Shunzhi Emperor

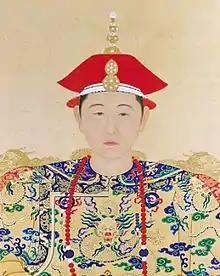
The Shunzhi Emperor's third son, Xuanye, after he had become the Kangxi Emperor (r. 1661–1722)

The emperor's last will, which was made public on the evening of 5 February, appointed four regents for his young son: Oboi, Soni, Suksaha, and Ebilun, who had all helped Jirgalang to purge the court of Dorgon's supporters after Dorgon's death on the last day of 1650. It is difficult to determine whether the Shunzhi Emperor had really named these four Manchu nobles as regents, because they and Empress Dowager Zhaosheng clearly tampered with the emperor's testament before promulgating it. The emperor's will expressed his regret about his Chinese-style ruling (his reliance on eunuchs and his favoritism toward Chinese officials), his neglect of Manchu nobles and traditions, and his headstrong devotion to his consort rather than to his mother. Though the emperor had often issued self-deprecating edicts during his reign, the policies his will rejected had been central to his government since he had assumed personal rule in the early 1650s. The will as it was formulated gave "the mantle of imperial authority" to the four regents, and served to support their pro-Manchu policies during the period known as the Oboi regency, which lasted from 1661 to 1669.